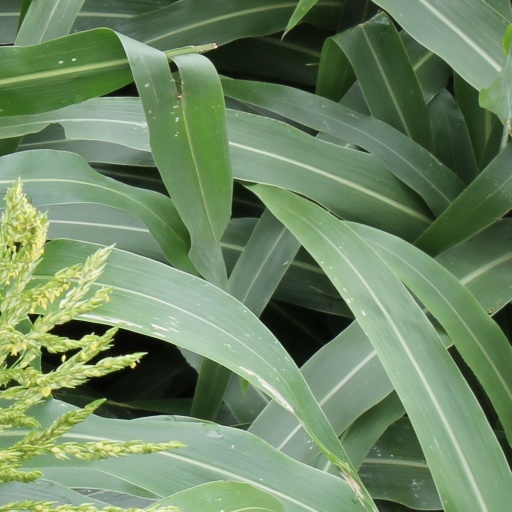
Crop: sorghum